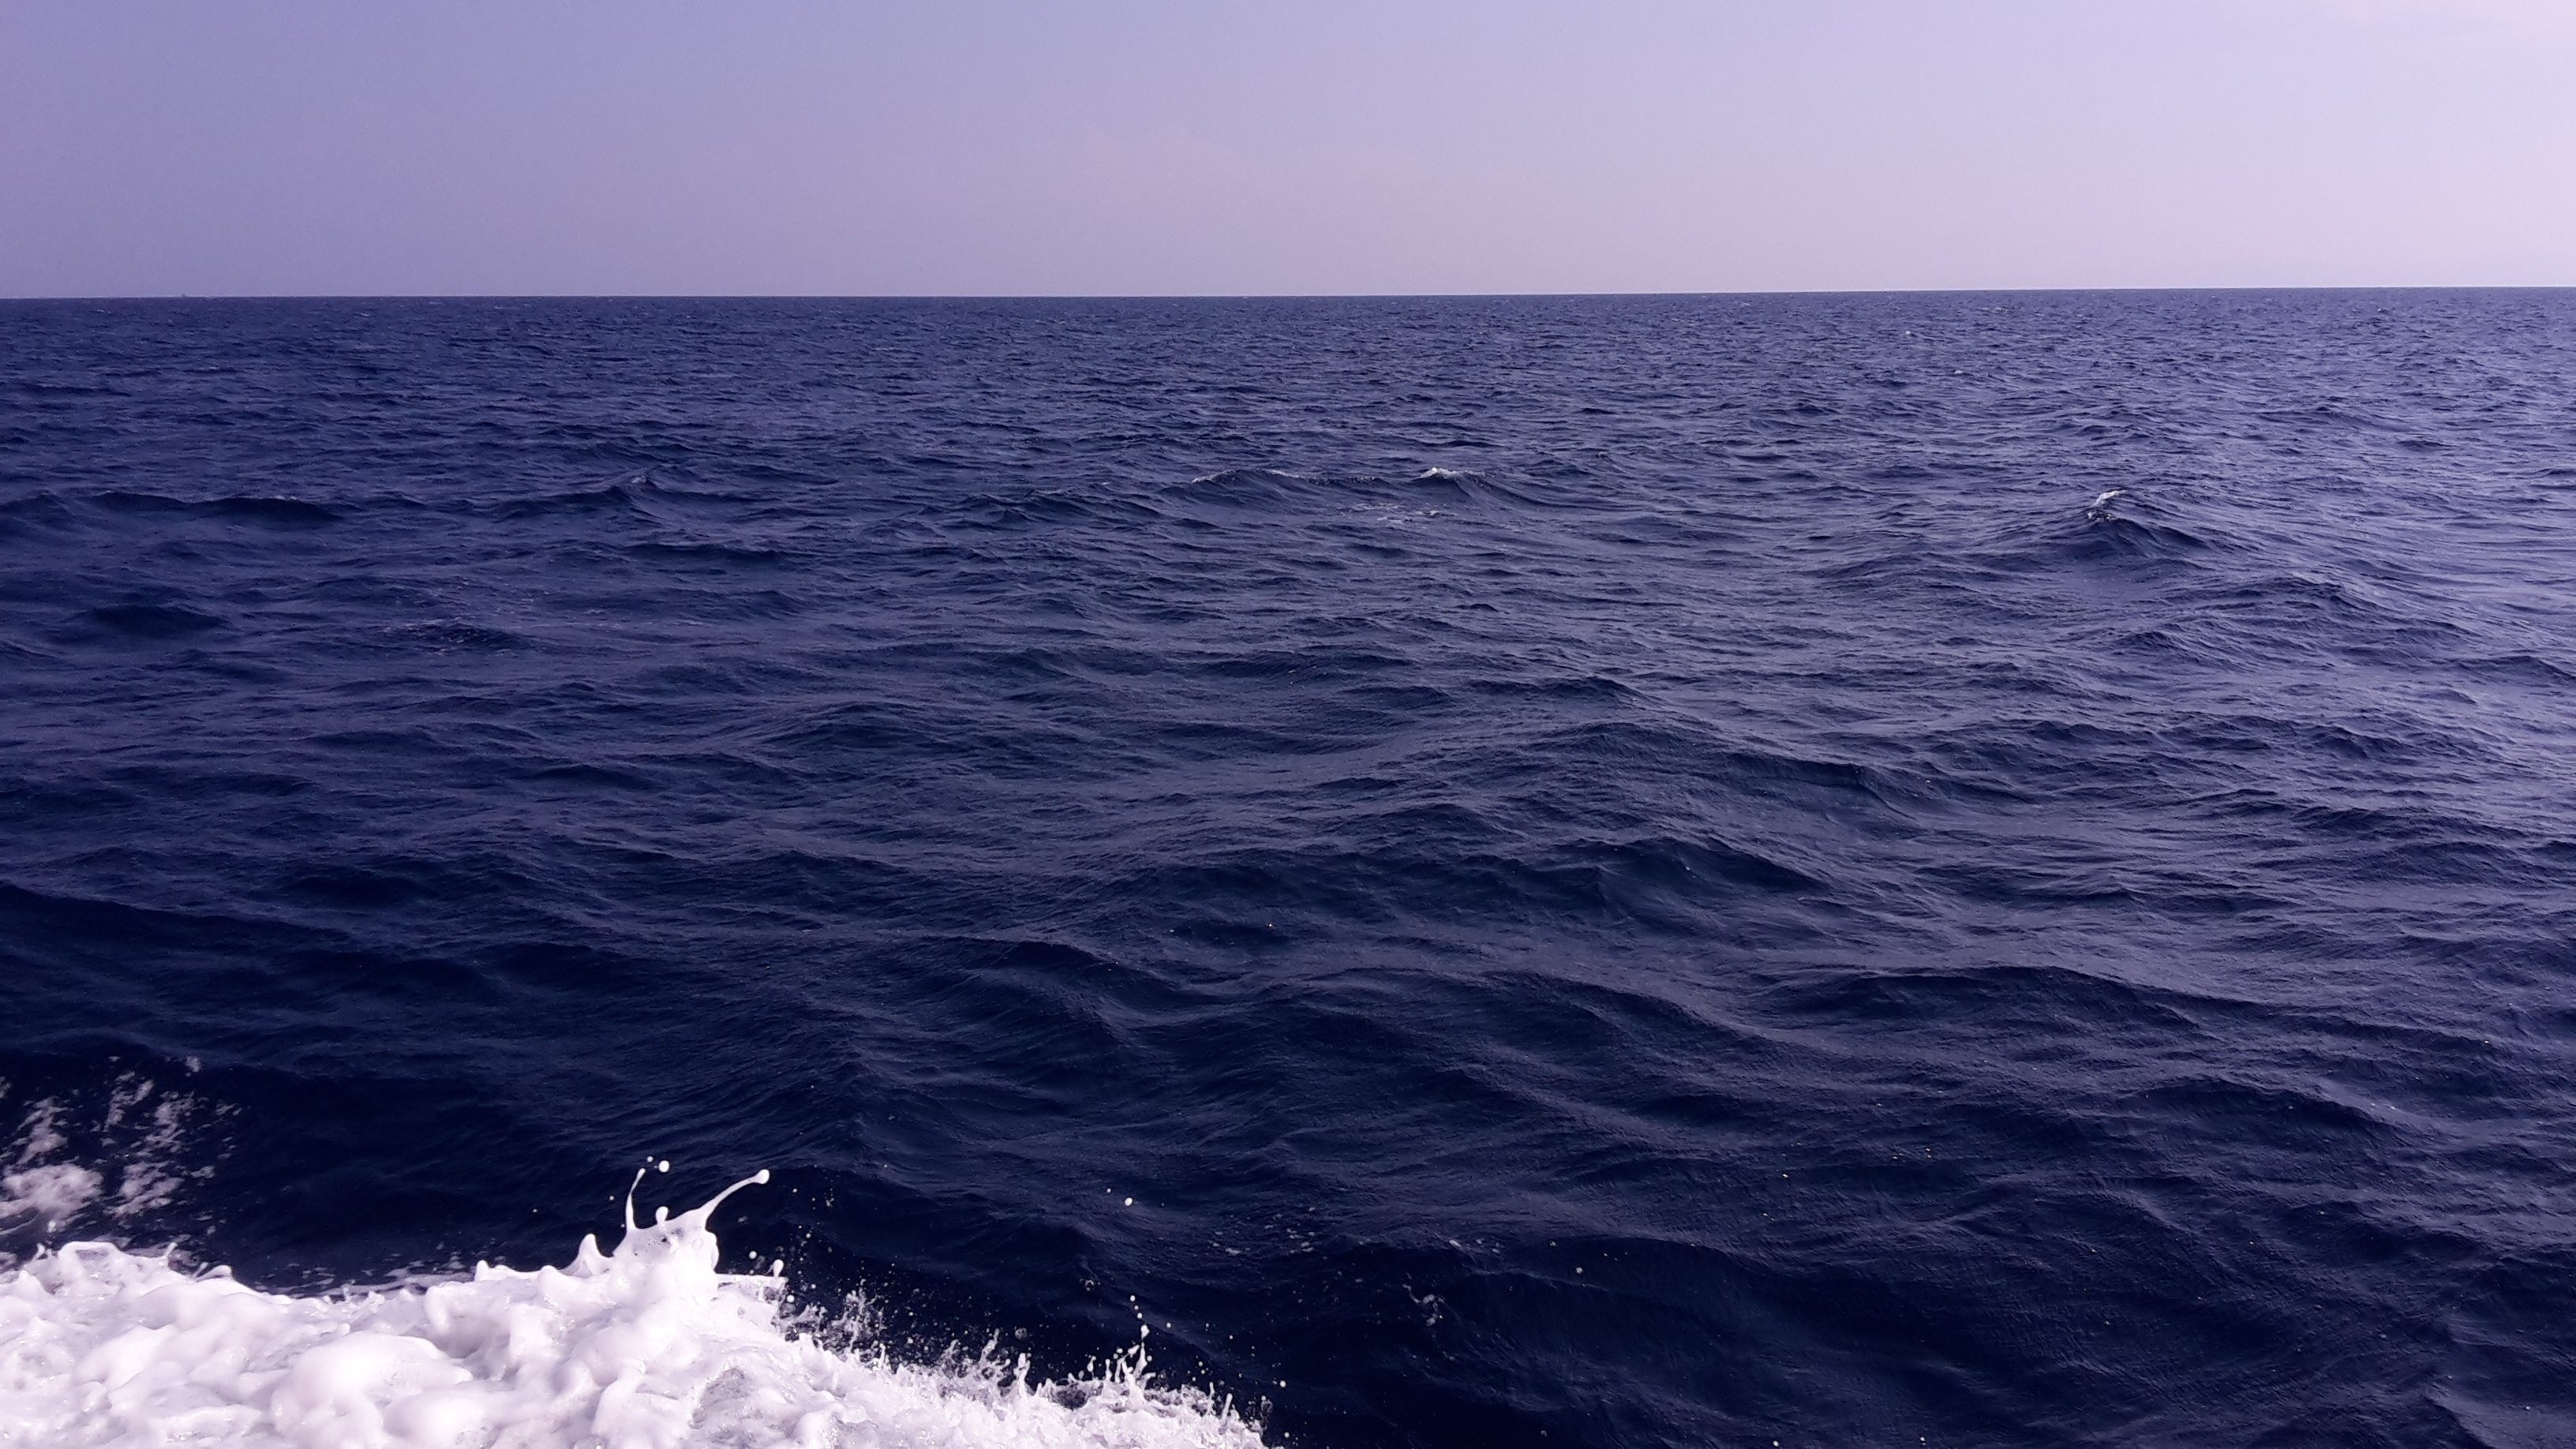
sea, coast, water, ocean, horizon, sky, wave, spray, abendstimmung, cape, dark blue, marine mammal, wind wave